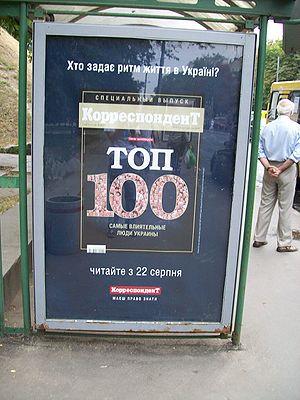
Korrespondent est un magazine d'actualité hebdomadaire publié en Ukraine. Il est diffusé en russe et en ukrainien depuis 2002.